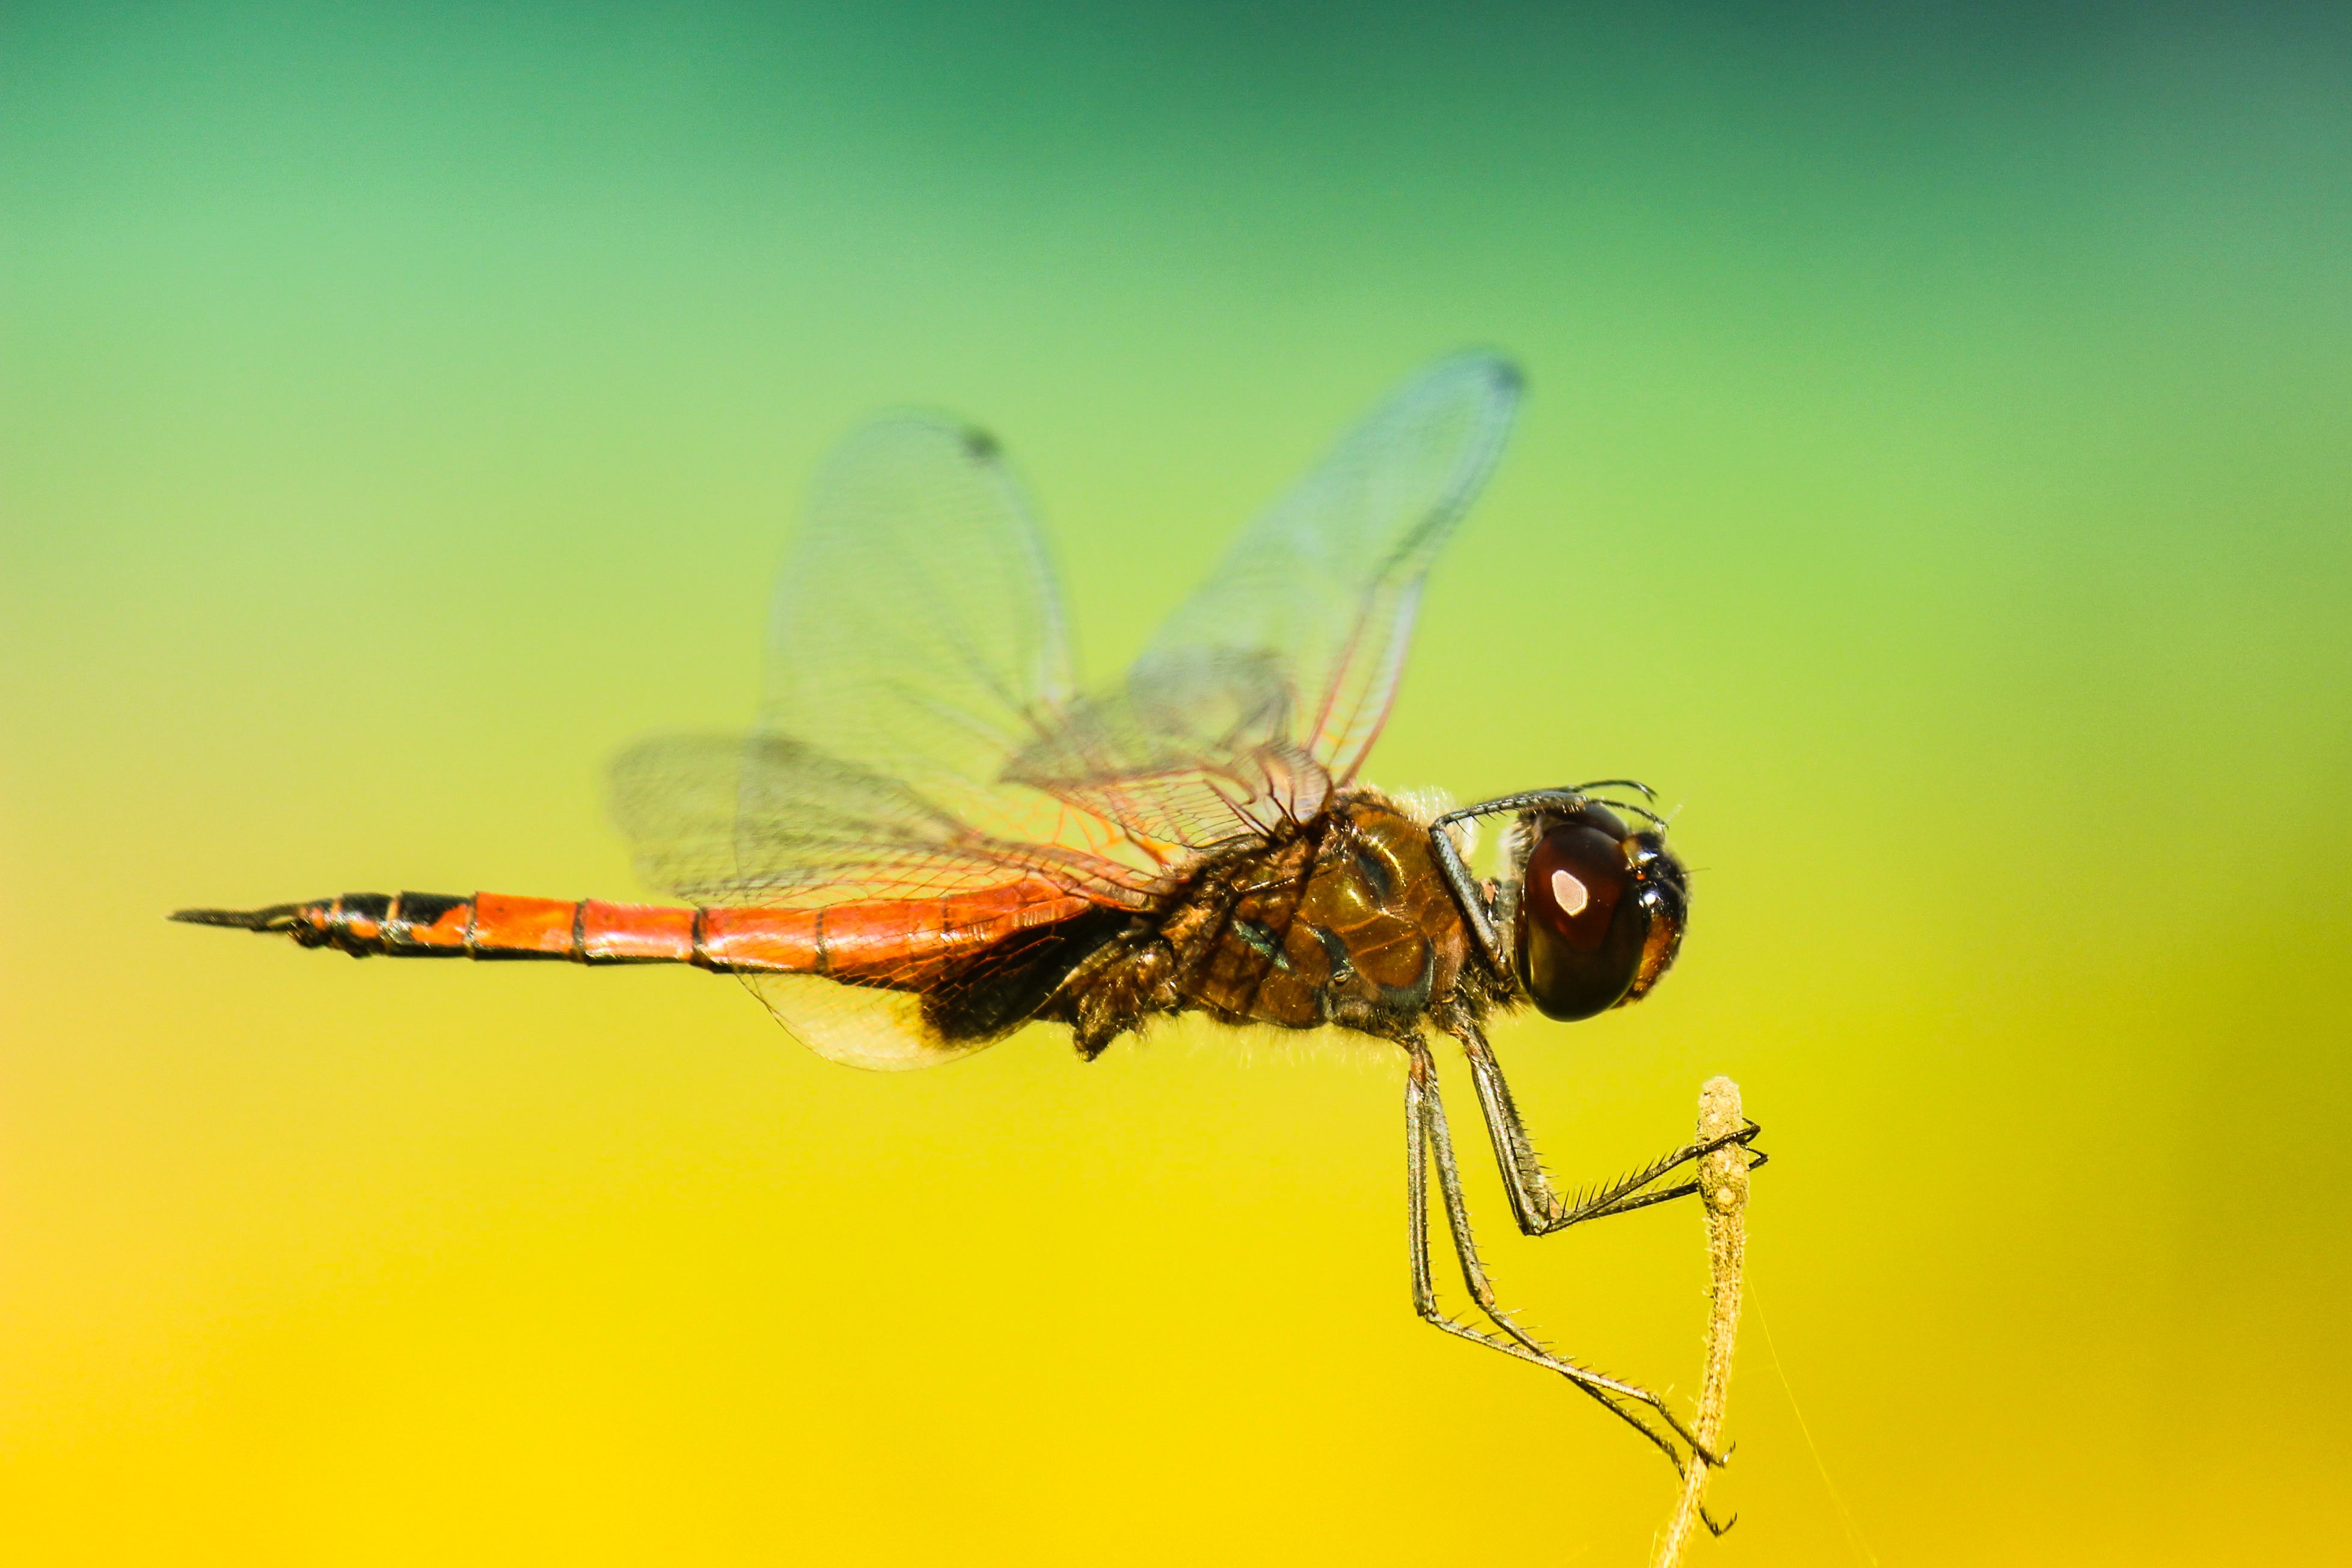
wing, photography, fly, insect, flight, fauna, invertebrate, close up, dragonfly, pest, damselfly, nectar, macro photography, arthropod, dragonflies and damseflies